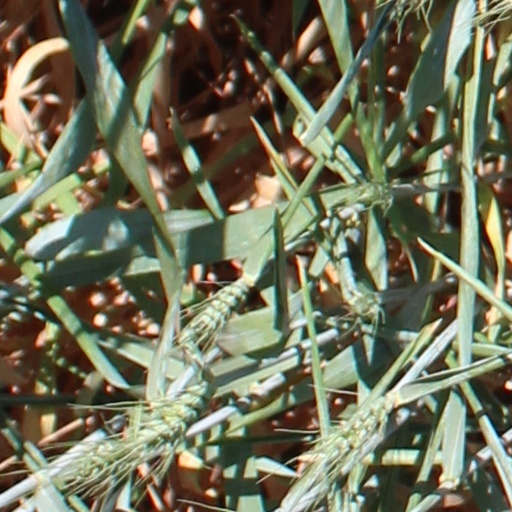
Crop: wheat